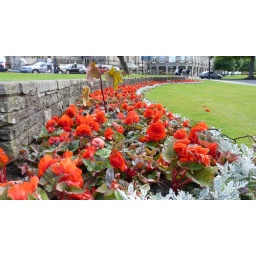
Super flowers in many beds all round the town.